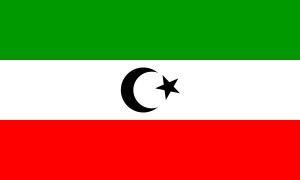
Le Sultanat Mahri de Qishn et Socotra [Salṭanat Mahrah fī Qishn wa Suquṭrah] ou parfois le Sultanat Mahri de Ghayda et de Socotra, était un État qui incluait tant Mahra, l'actuel gouvernorat yéménite homonyme, que l'archipel de Socotra dans l'Océan Indien.
La province de Mahra est un gouvernorat du Yémen dans le sud de la péninsule arabique, à la frontière du Dhofar, située dans la zone de l'ancien sultanat de Mahra, sa capitale est Al Ghaydah.